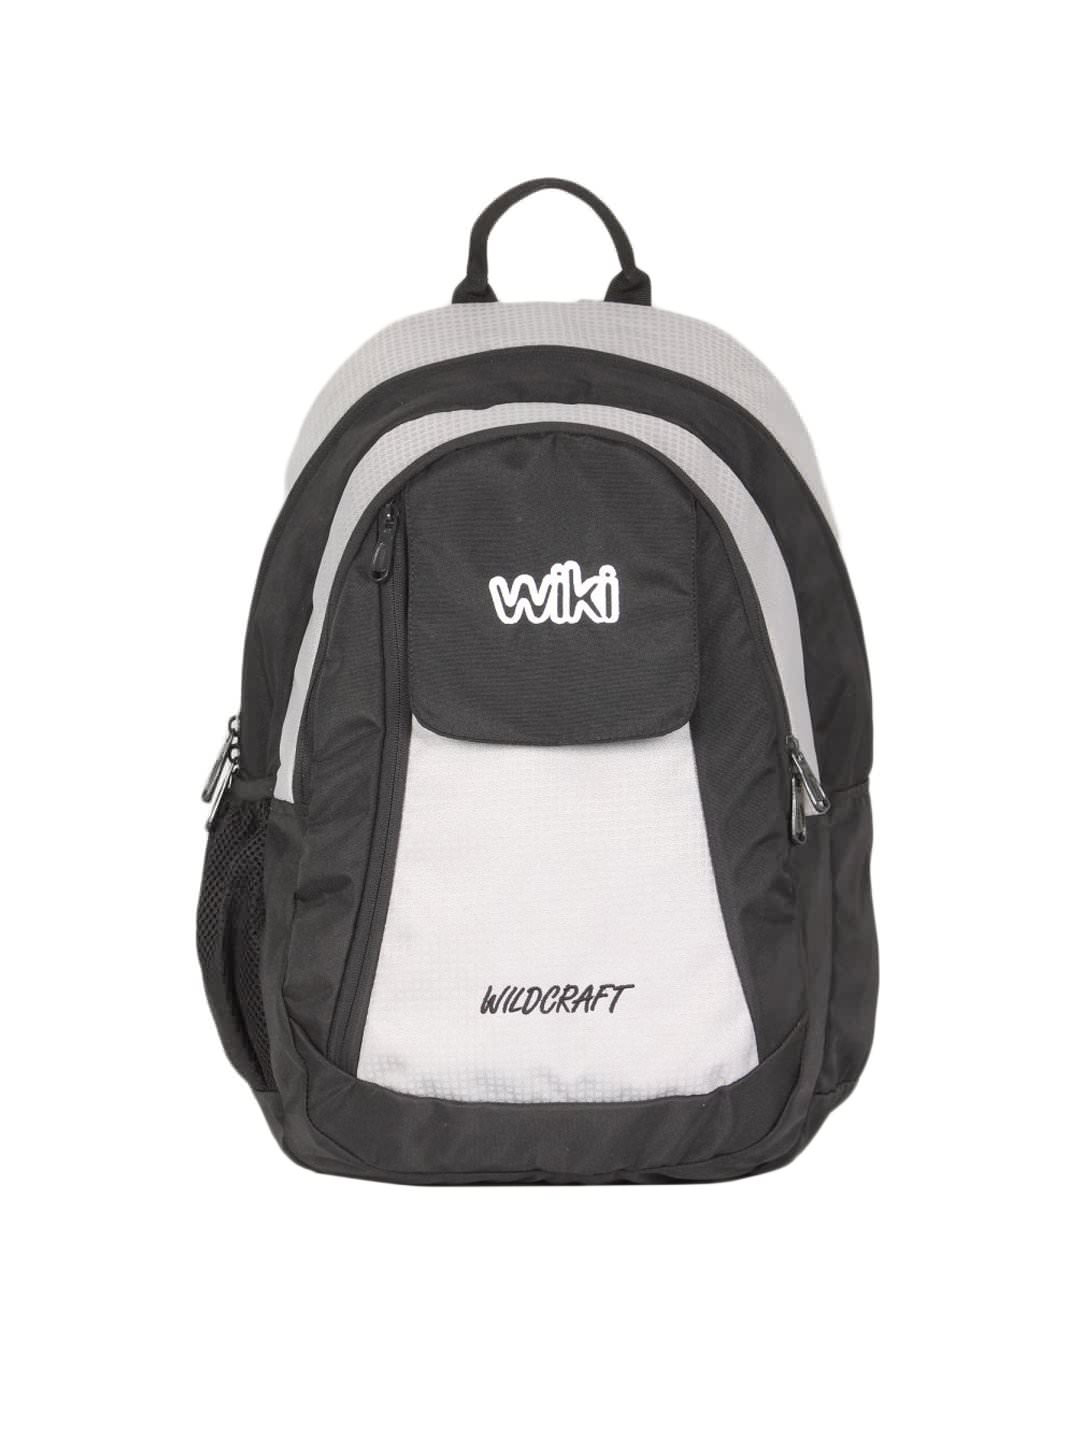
Wildcraft Unisex Schoolbag Grey Backpack
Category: Accessories / Bags / Backpacks
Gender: Unisex
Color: Grey
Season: Winter 2015
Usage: Casual